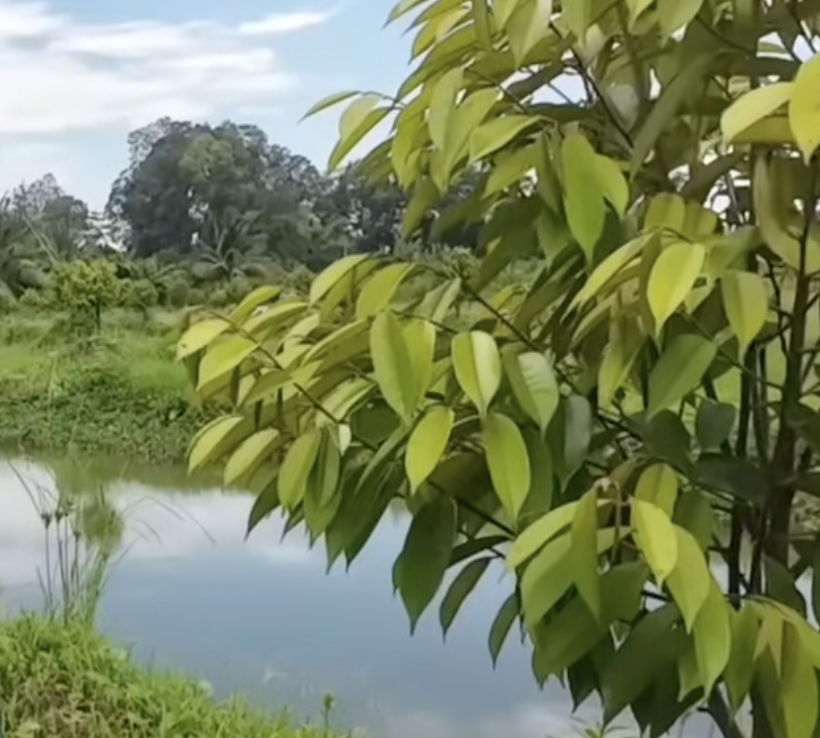
Label: yellow_leaf